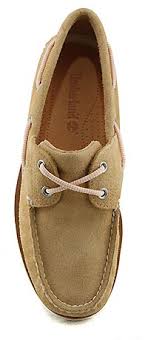
Label: Boat